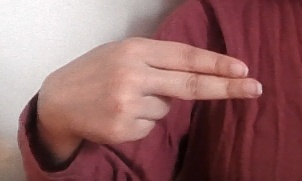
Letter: ain